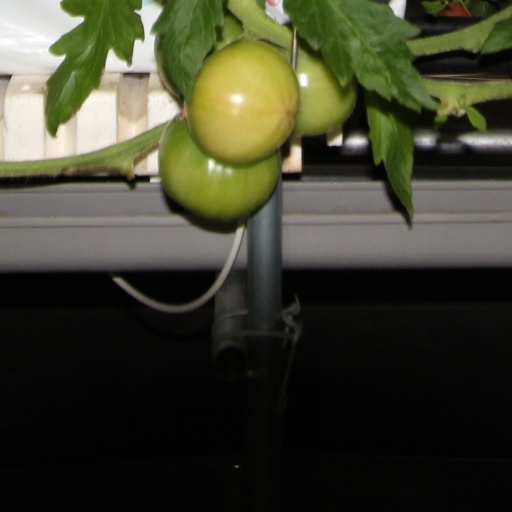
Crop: tomato